Spring Blossom

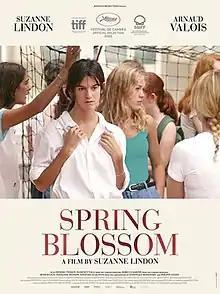
Theatrical film poster

Spring Blossom is a 2020 French drama film directed by Suzanne Lindon. The film stars Lindon as Suzanne, a teenage girl who is disenchanted with her peer group, and develops a relationship with Raphaël (Arnaud Valois), an older actor she meets outside a theatre.